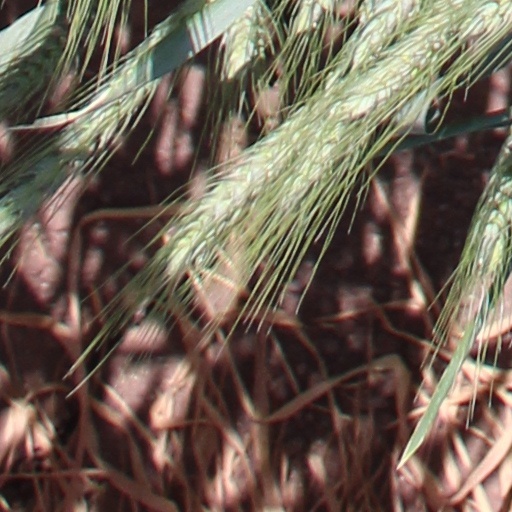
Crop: wheat